Manchester High School for Girls

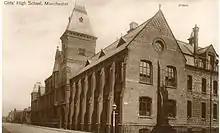
The Manchester High School for Girls, Dover Street (since 1947 part of the Victoria University of Manchester)

The school was founded in 1874 by nine men and women who were prominent citizens of Manchester: it was first established in Chorlton on Medlock. A new school was built in Dover Street in 1881. (The building is now occupied by the University of Manchester School of Chemistry.) The founding group included Augustus Samuel Wilkins, Harriet and Robert Dukinfield Darbishire, and Edward Donner (afterwards Sir Edward Donner, 1st Baronet.) The first headmistress was Elizabeth Day. Day was replaced as head by Sara Annie Burstall in 1898.